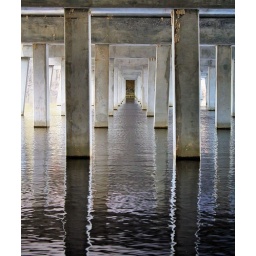
The bridge that spans the lake near the house